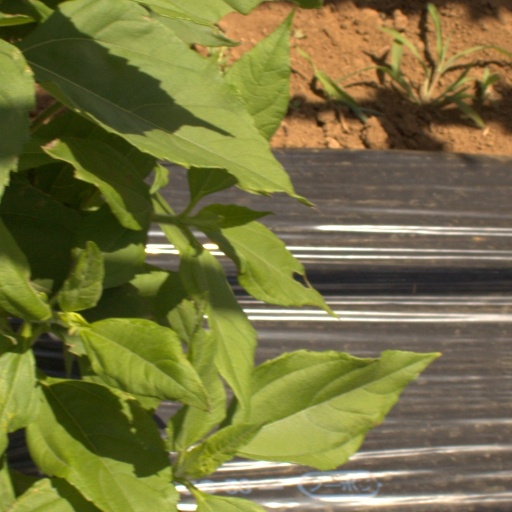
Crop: Jerusalem artichoke